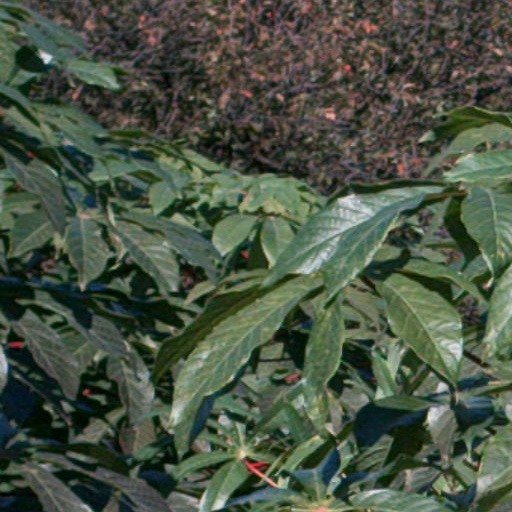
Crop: cassava